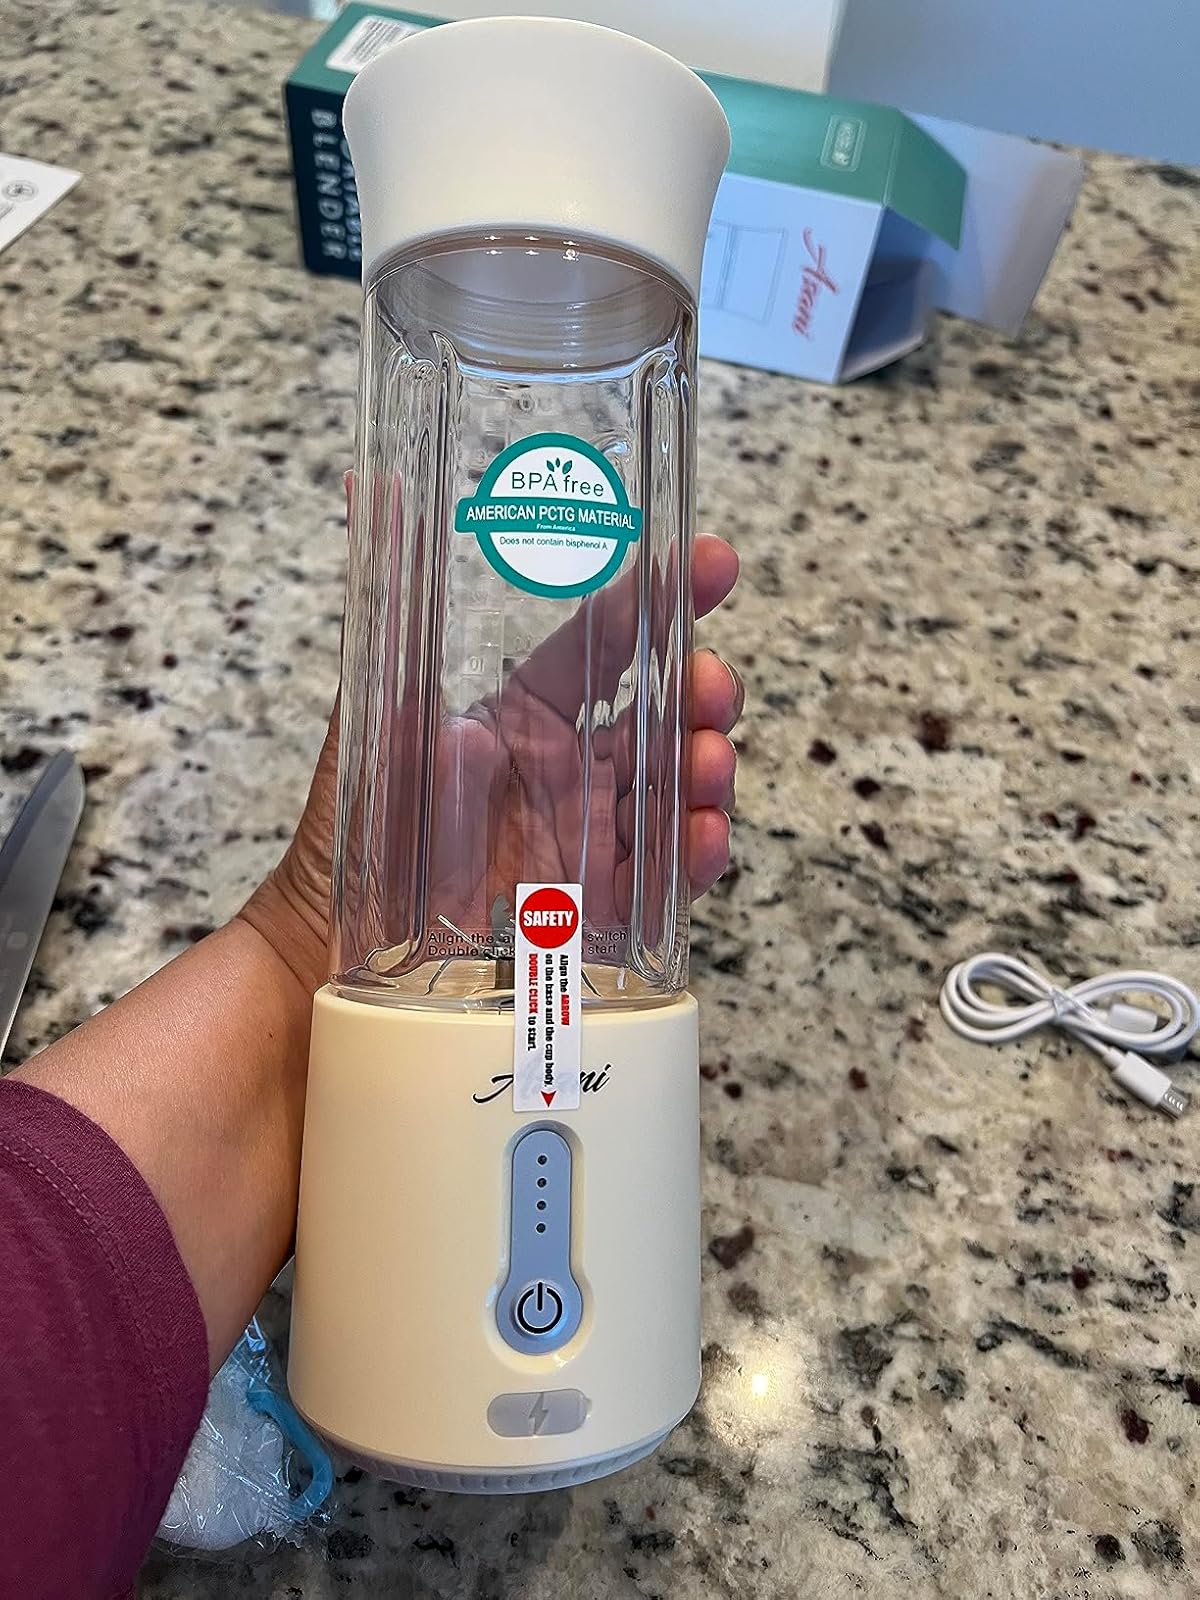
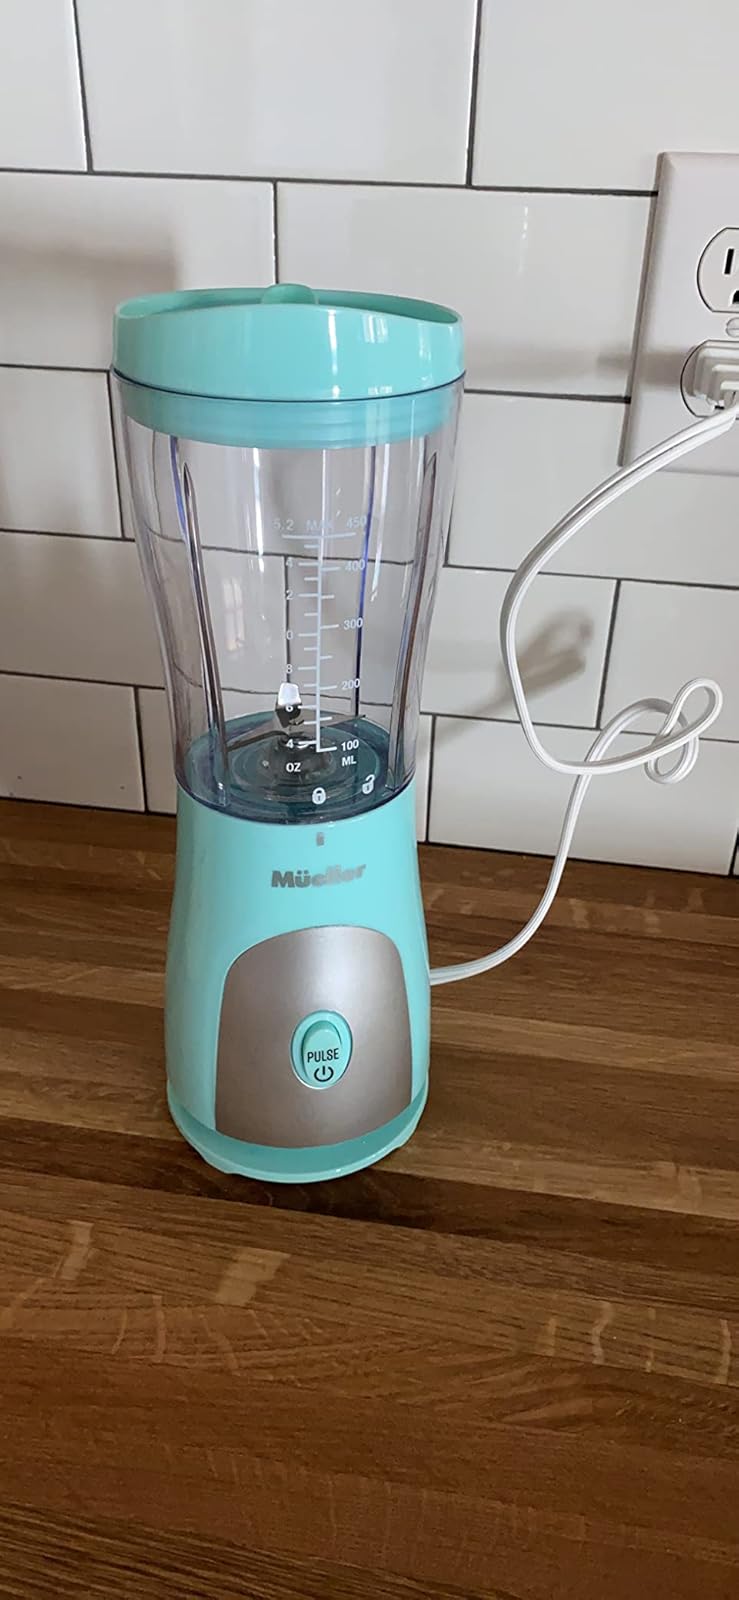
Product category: items_blender
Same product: no